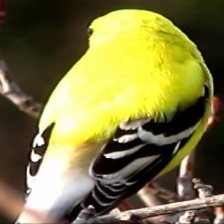
Species: AMERICAN GOLDFINCH
Scientific name: SPINUS TRISTIS
ImageNet parent category: goldfinch